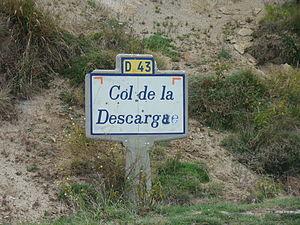
Panneau routier Col de la Descarga à Corsavy
Batère est un lieu-dit de la commune de Corsavy, dans les Pyrénées-Orientales correspondant au flanc sud du pic de l'Estelle et du Puig Saint-Pierre.